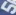
Number: 5